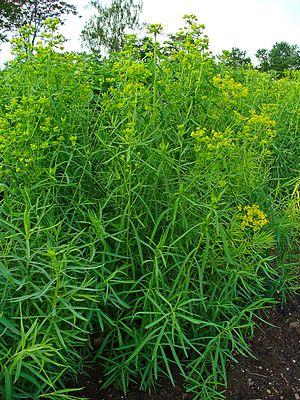
Bien qu'il existe plusieurs définitions des espèces envahissantes, elles sont toujours basées sur quatre critères principaux :